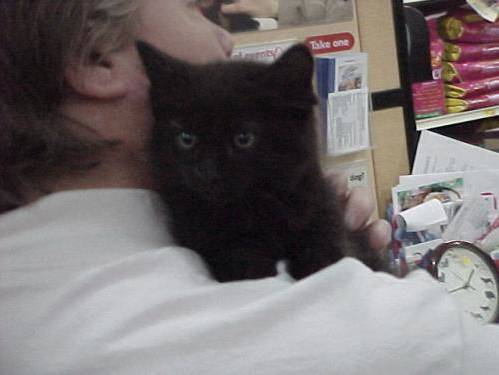
Label: cat